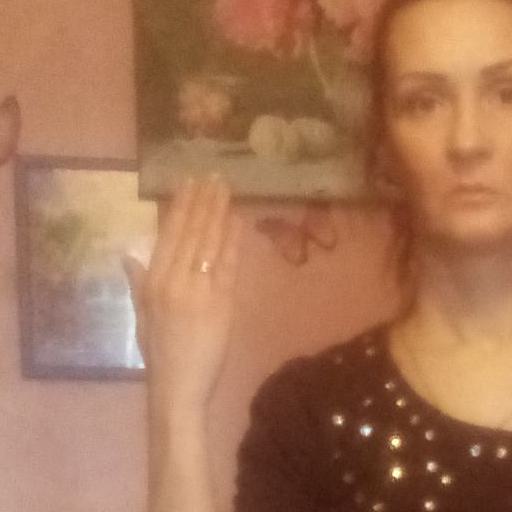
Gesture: stop_inverted